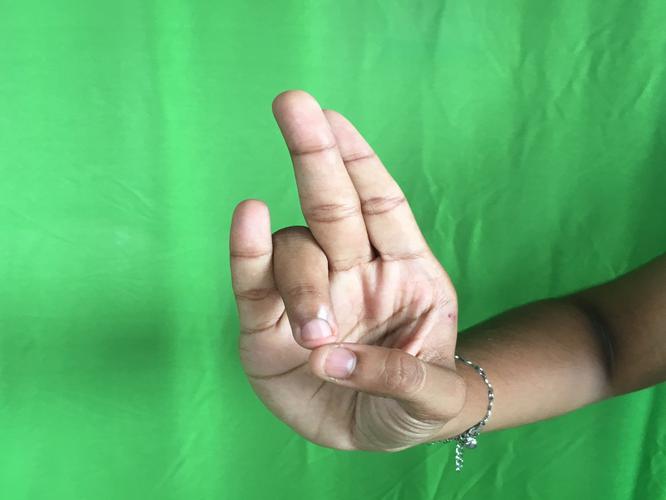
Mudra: Mayura
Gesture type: single_hand